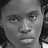
Emotion: neutral